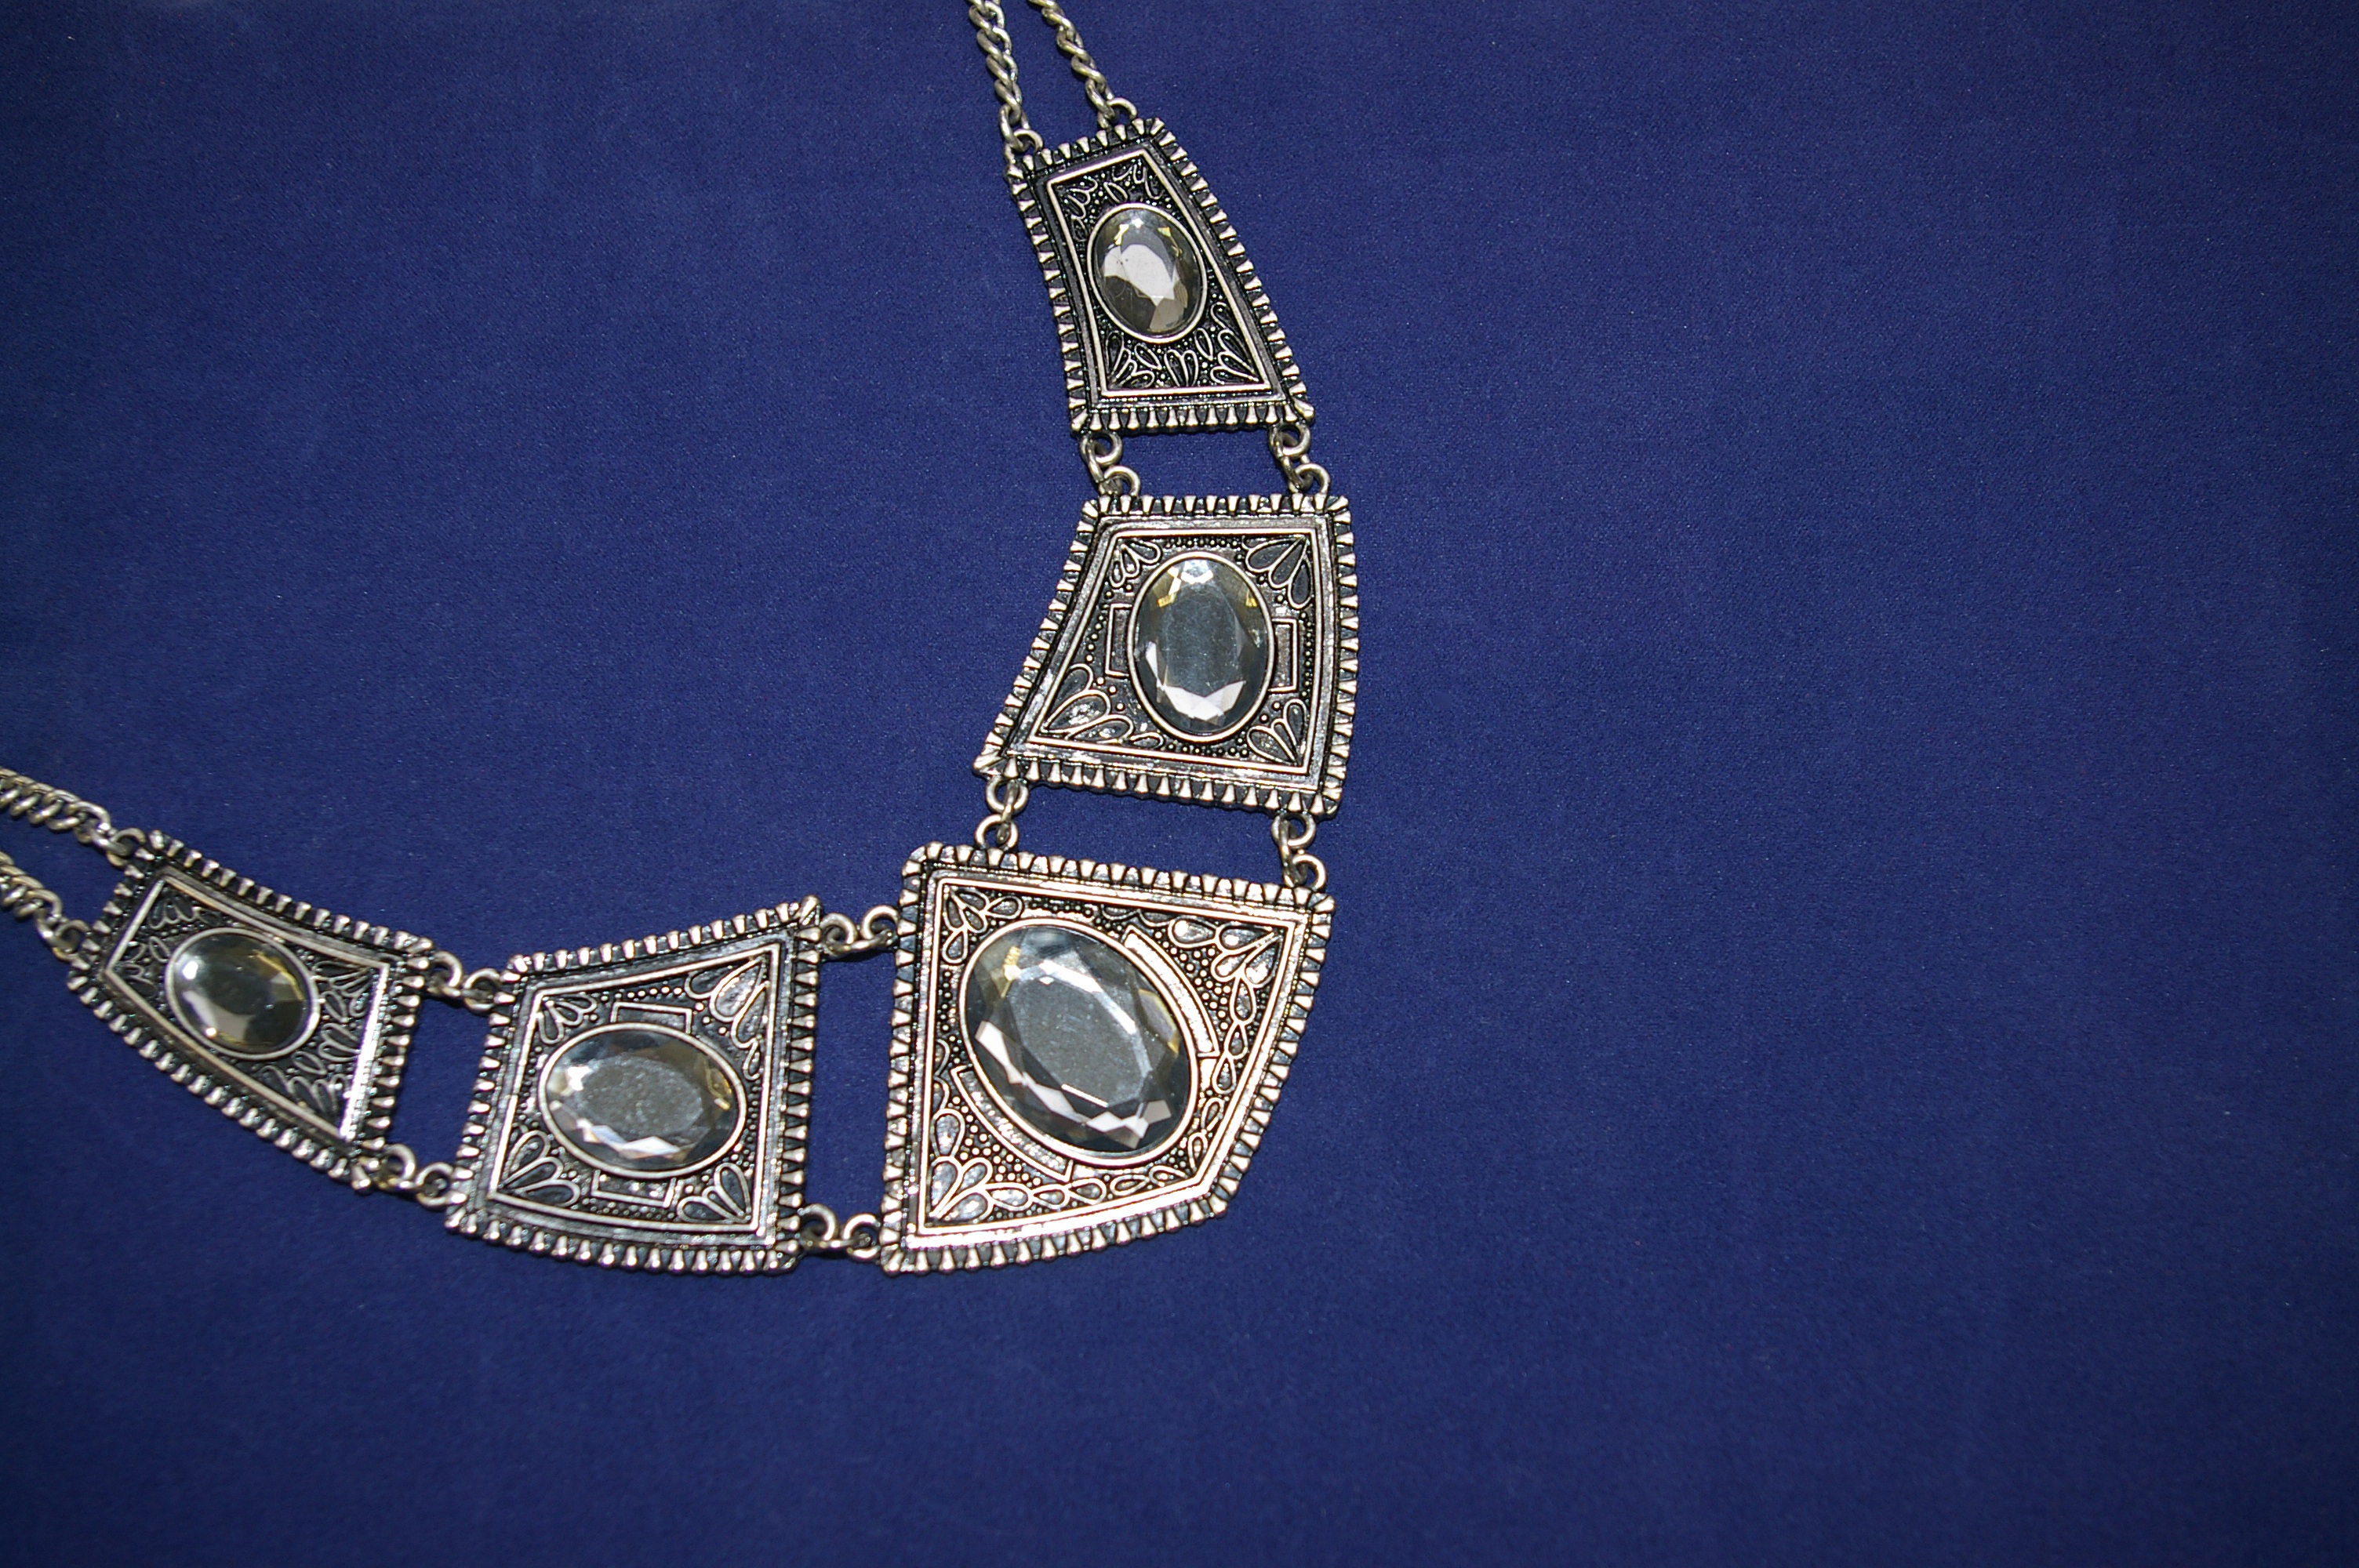
woman, chain, love, gift, clothing, close, ornament, sparkle, deco, necklace, jewellery, silver, decorative, beautiful, shiny, give away, jewelery, trailers, artfully, schmuckdesign, fashion jewelry, fashion accessory, headpiece, bling bling